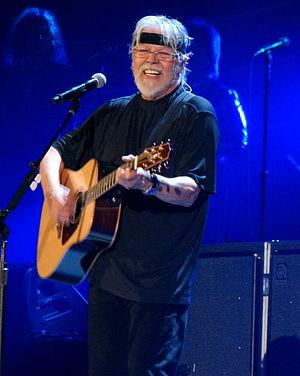
Bob Seger est un compositeur chanteur, guitariste et organiste rock américain, né le 6 mai 1945 à Dearborn aux États-Unis.